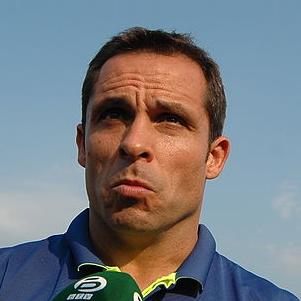
Age: 37